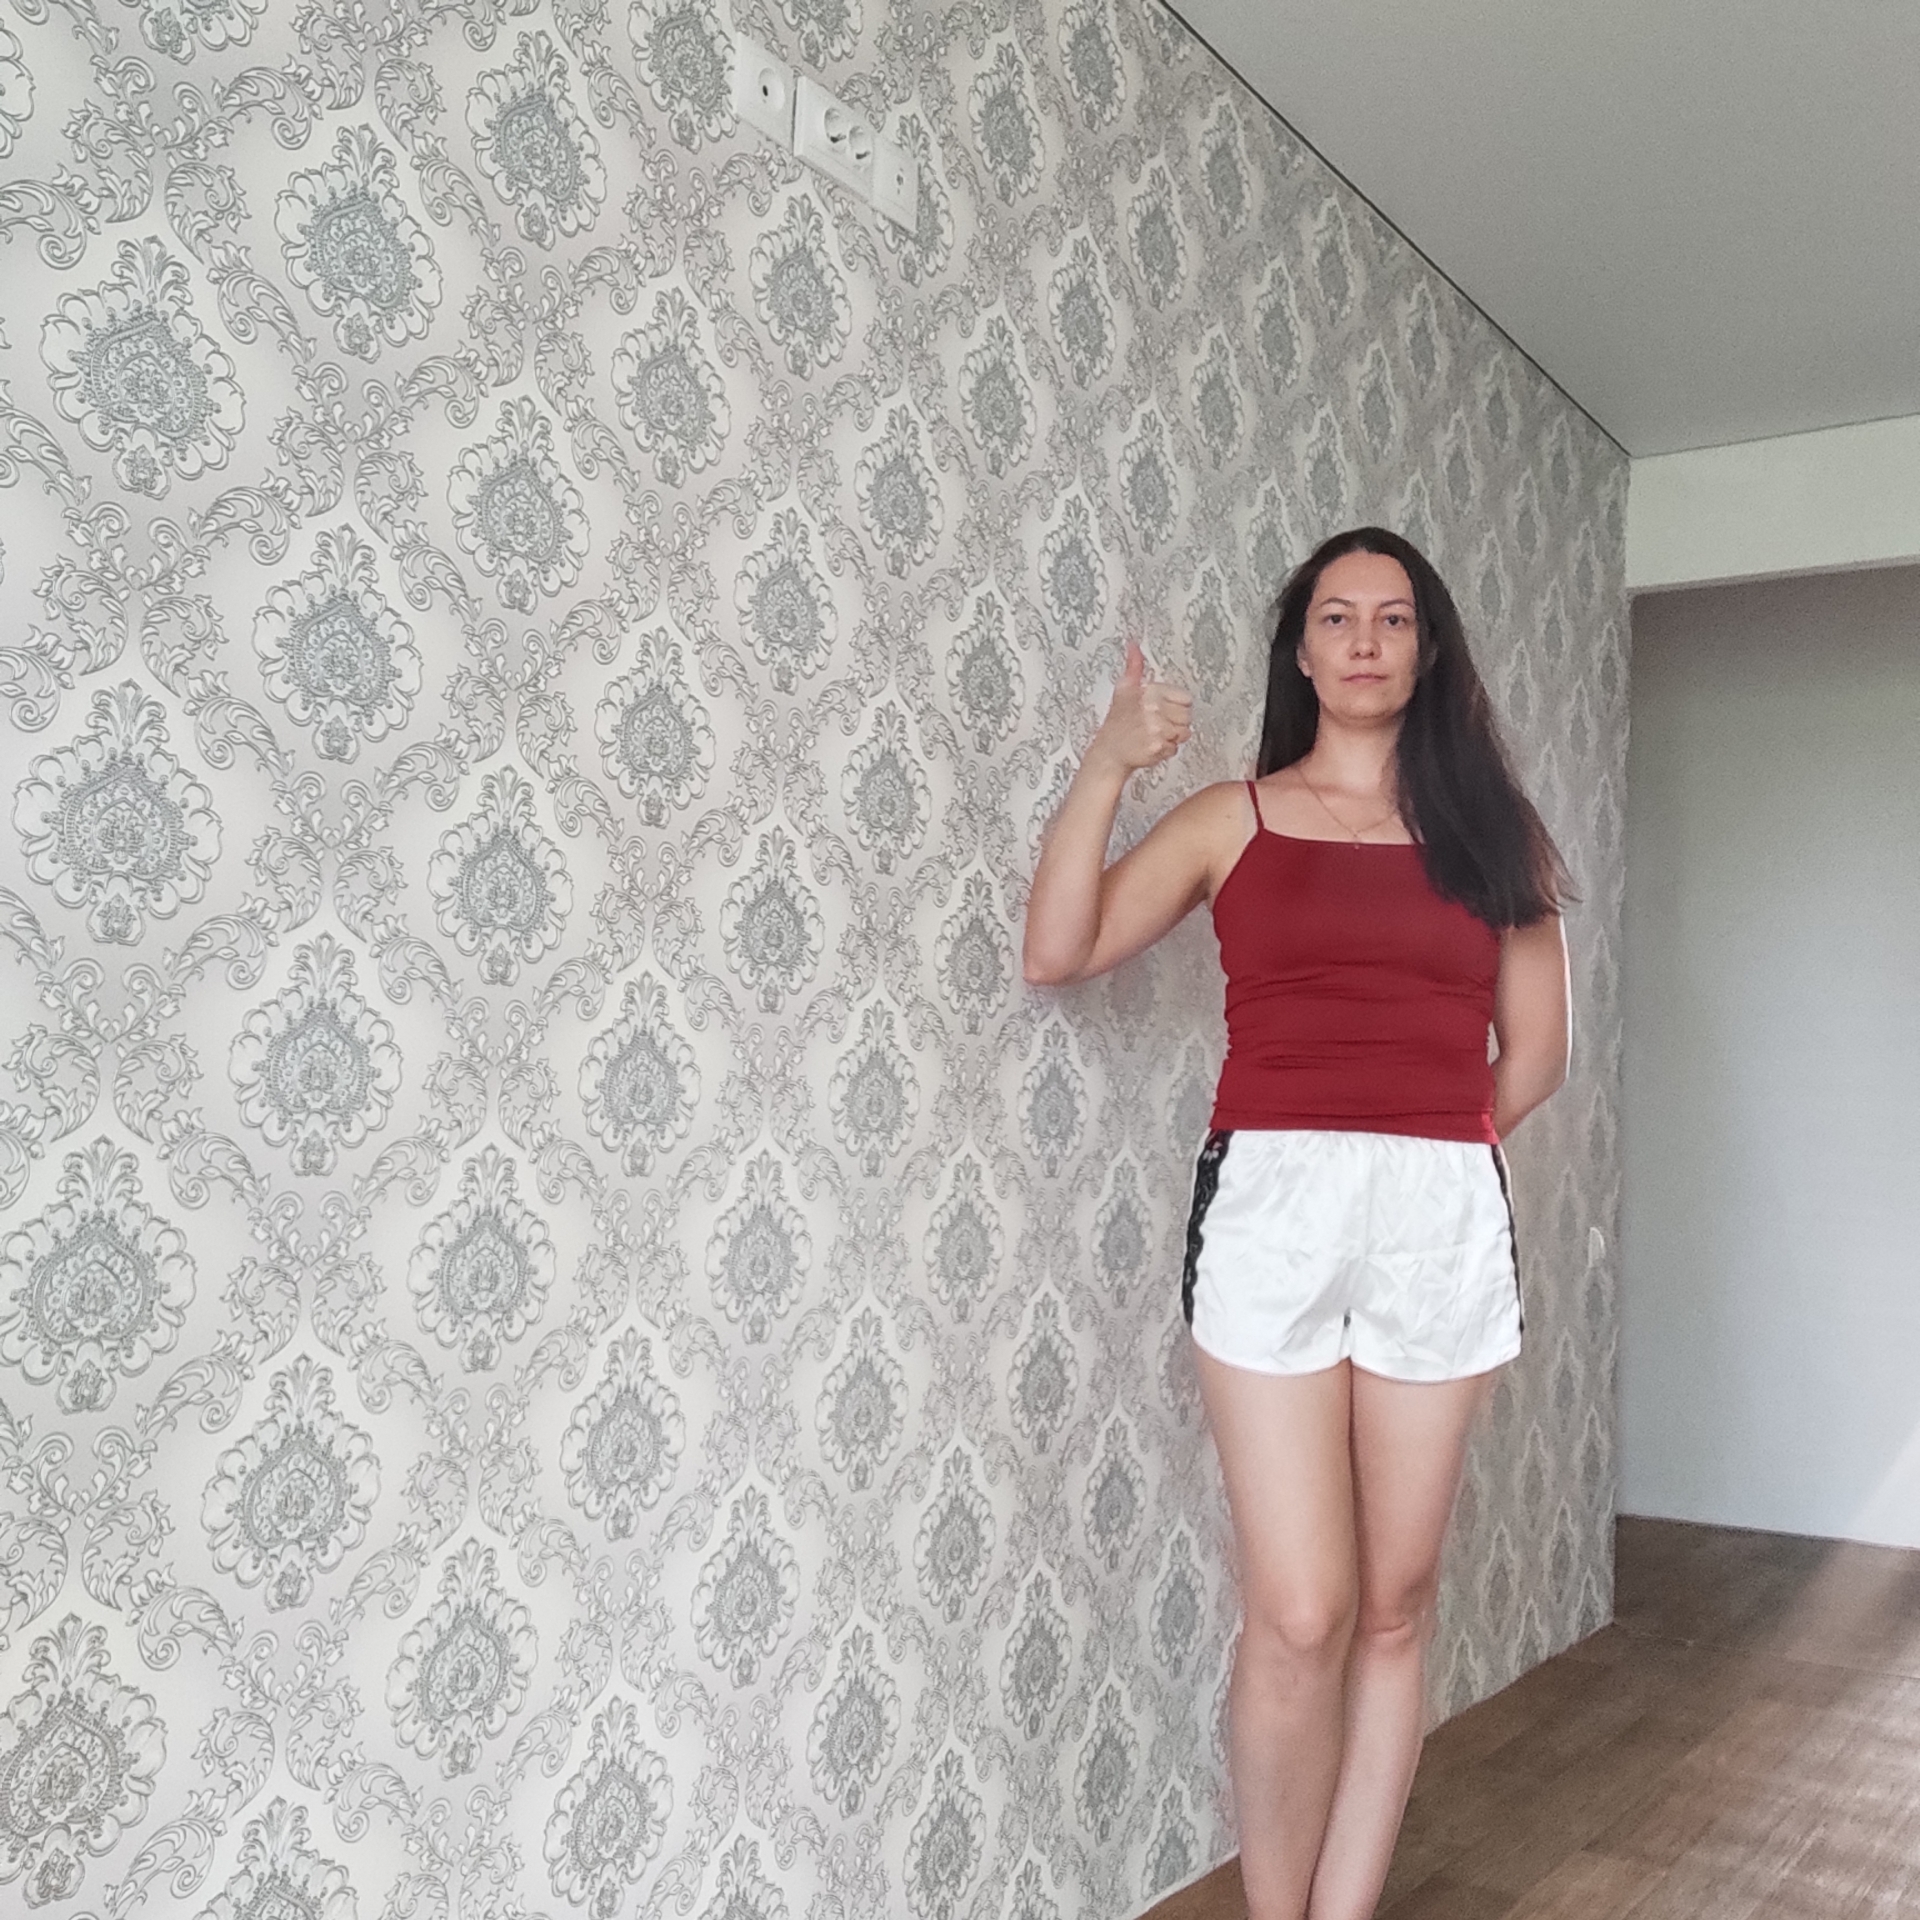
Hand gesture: like